Deryk Engelland

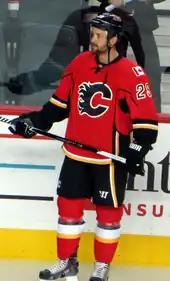
Engelland with the Flames in October 2014

However at the start of 2017 Engelland was made alternate captain of the Flames during the absence of Troy Brouwer, who was on injured reserve with a broken finger.